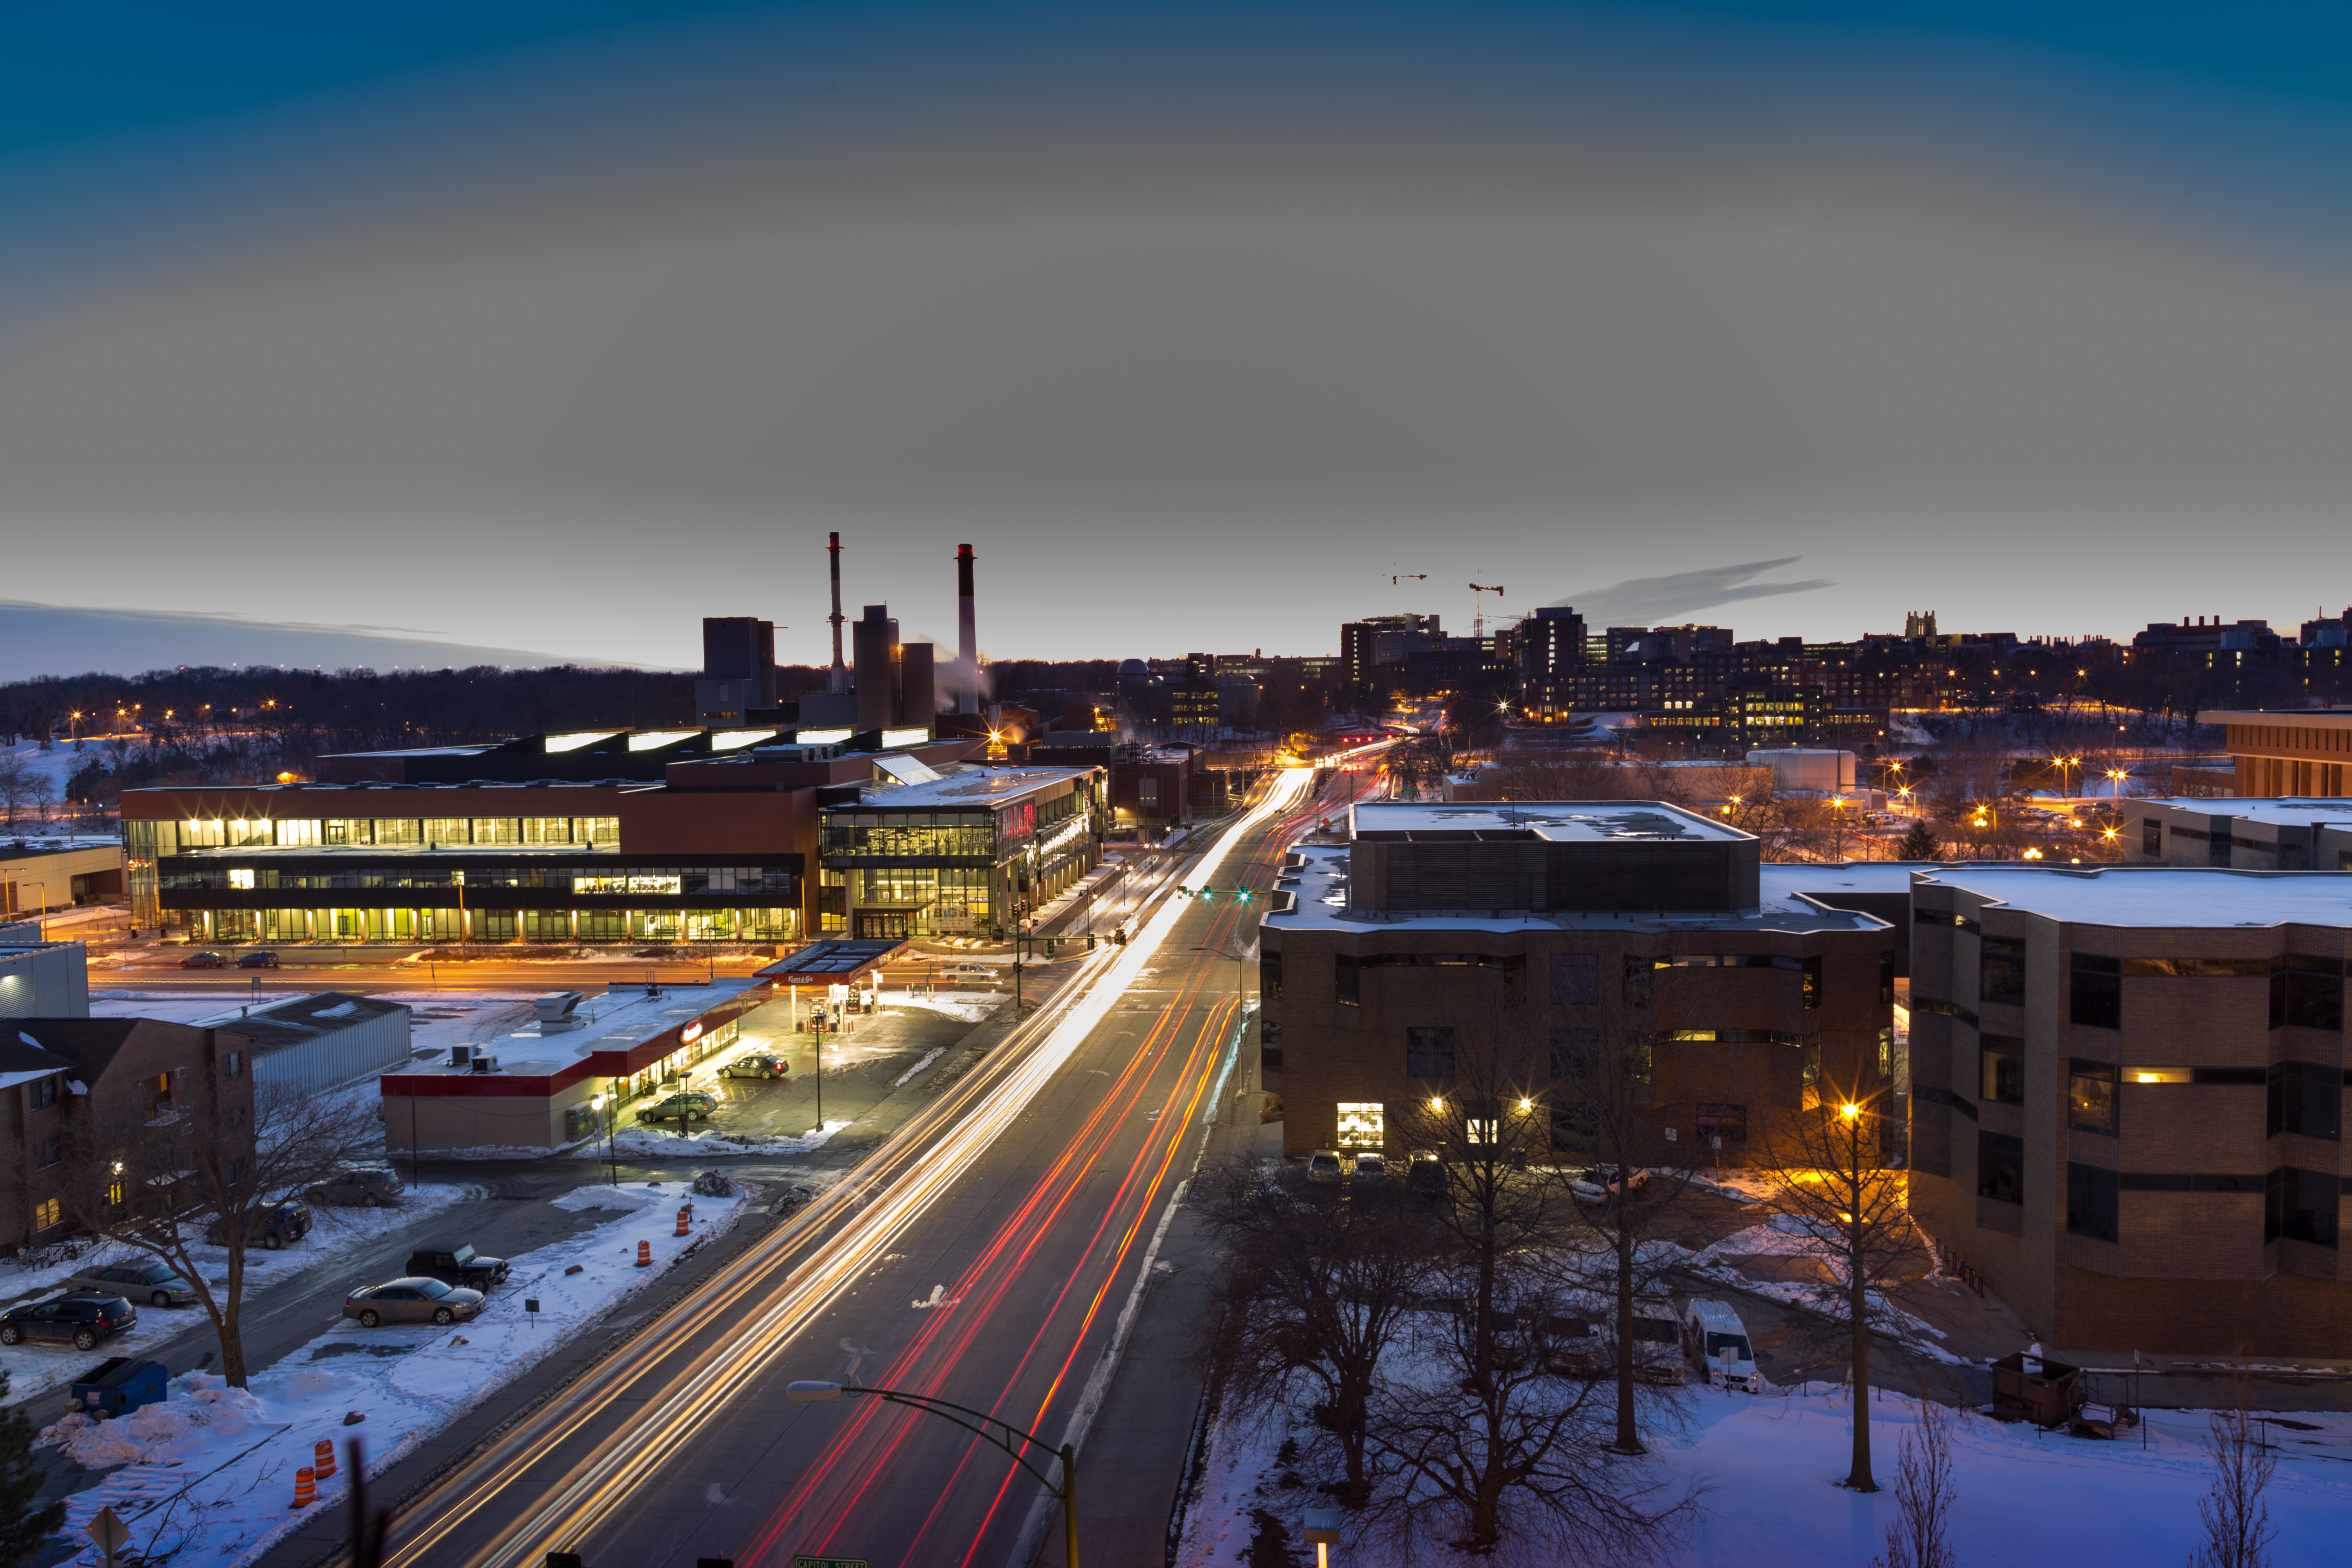
snow, dock, structure, sunset, skyline, night, city, skyscraper, cityscape, downtown, dusk, evening, reflection, vehicle, weather, stadium, urban area, sport venue